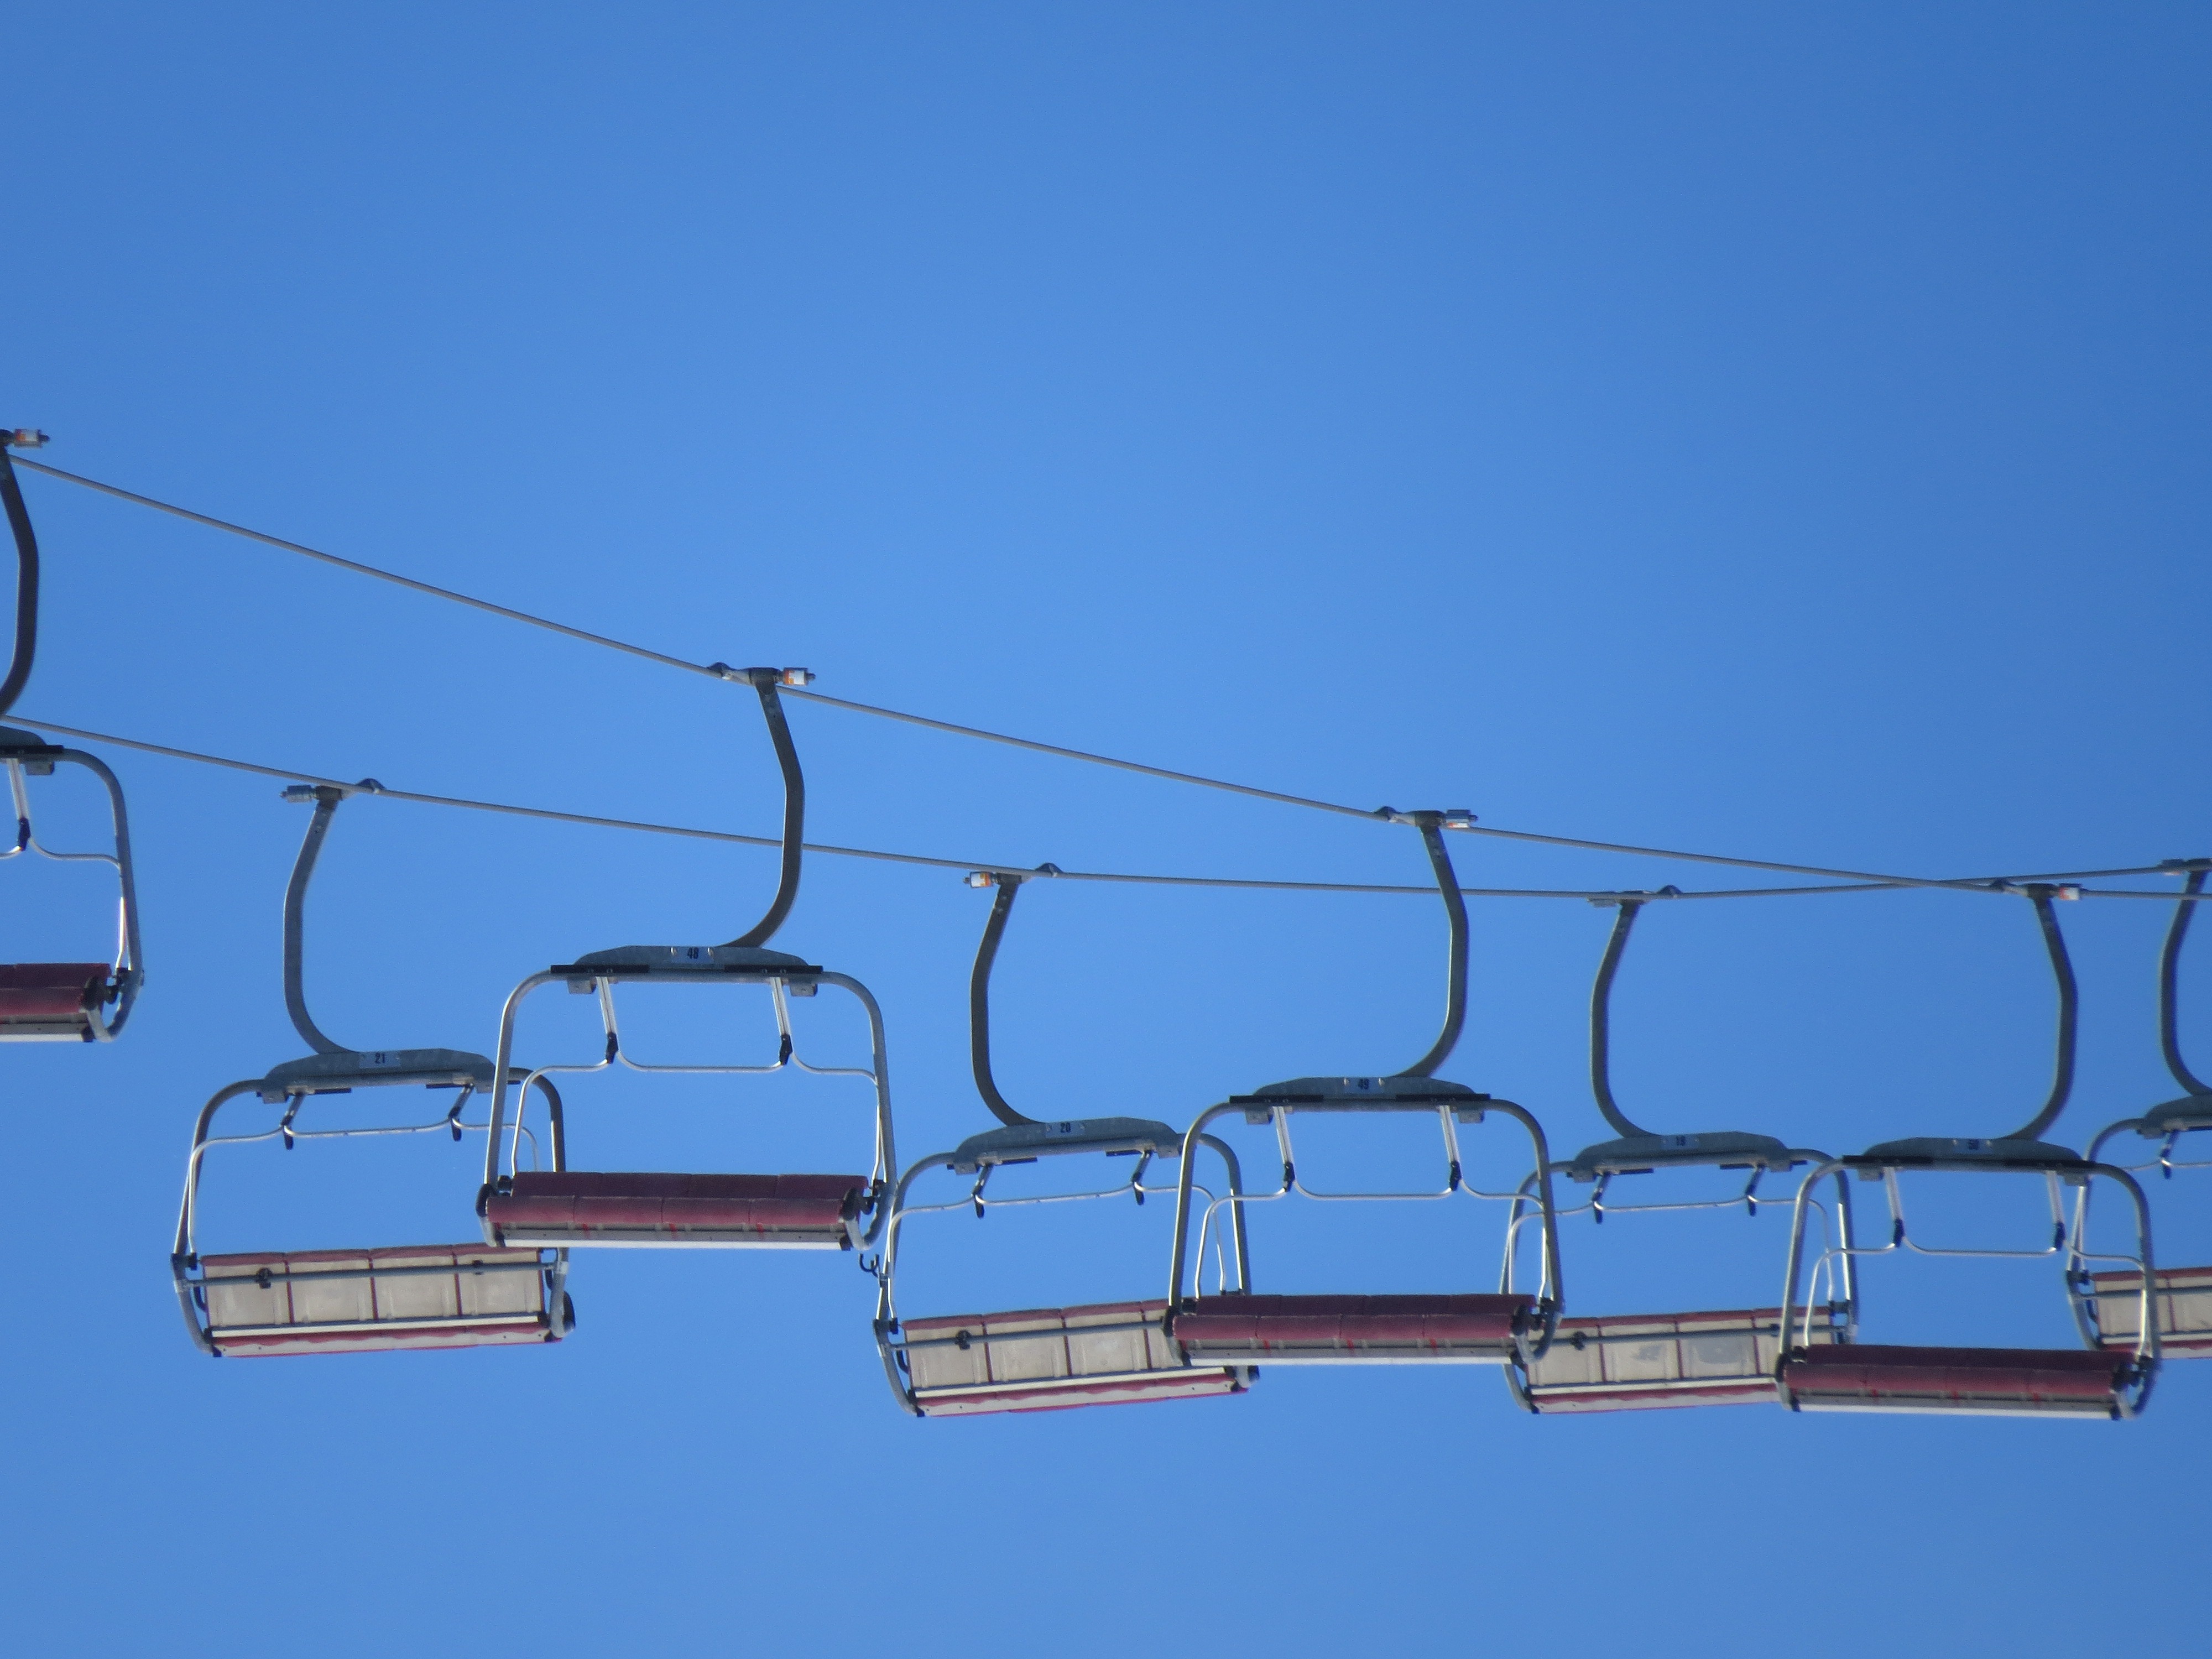
sky, skyline, line, mast, chairlift, ski lift, blue, street light, electricity, lighting, lift, shape, overhead power line